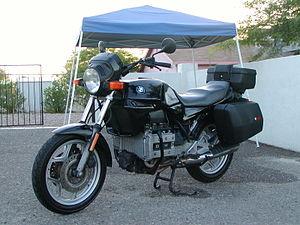
La K 75 est un modèle de motocyclette issue du catalogue du constructeur allemand BMW.